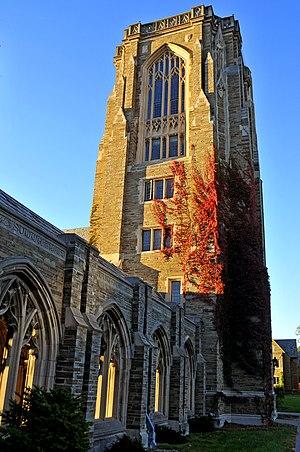
Lyon Hall, Université Cornell. Ithaca, New York, États-Unis. Inscription sur l'arcade
L'université Cornell est une université privée américaine située principalement dans la petite ville d'Ithaca dans l’État de New York. Elle possède également un campus dans la ville de New York ainsi qu'un autre au Qatar.